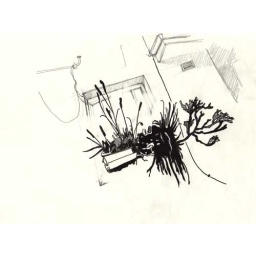
Drawing of run-down house &amp;amp; planter box just around the corner, Darlinghurst 2010